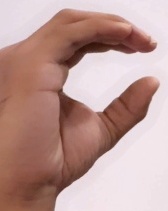
ASL sign: C